Second Epistle to Timothy

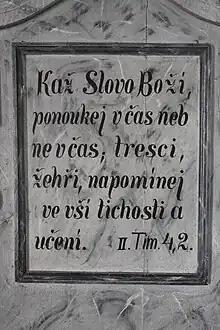
Quotation from 2 Timothy in Czech translation: "Preach the word; be prepared in season and out of season; correct, rebuke and encourage—with great patience and careful instruction." (NIV)

The Second Epistle to Timothy is one of the three pastoral epistles traditionally attributed to Paul the Apostle. Addressed to Timothy, a fellow missionary, it is traditionally considered to be the last epistle Paul wrote before his death. The original language is Koine Greek.